Pahiatua railway station

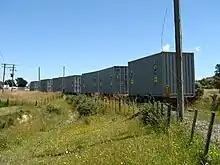
Wagons waiting to be collected from the Fonterra dairy factory siding, just north of Pahiatua railway station.

Pahiatua is the only operational station between Masterton and Woodville. As well as being the base of operations for the Pahiatua Railcar Society and the premises from which they operate their railway museum, it is used as required to marshal freight trains when wagons are collected from the neighbouring dairy factory. The station is owned by KiwiRail, with the Pahiatua Railcar Society being a lessee.